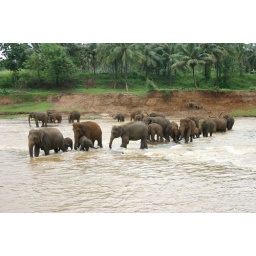
Elephants Crossing the river after a bath (mostly in the mud on the bank of the river), Pinnawala, Sri Lanka